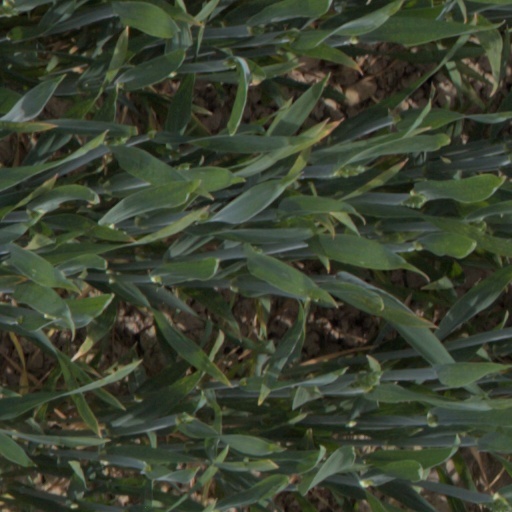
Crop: wheat